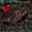
Label: frog